Misogyny

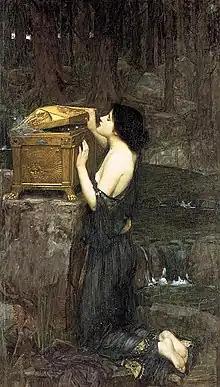
"Pandora" by John William Waterhouse, 1896

According to the "Oxford English Dictionary", the word entered English because of an anonymous proto-feminist play, "Swetnam the Woman-Hater", published in 1620 in England. The play is a criticism of anti-woman writer Joseph Swetnam, who it represents with the pseudonym Misogynos. The character of Misogynos is the origin of the term misogynist in English.